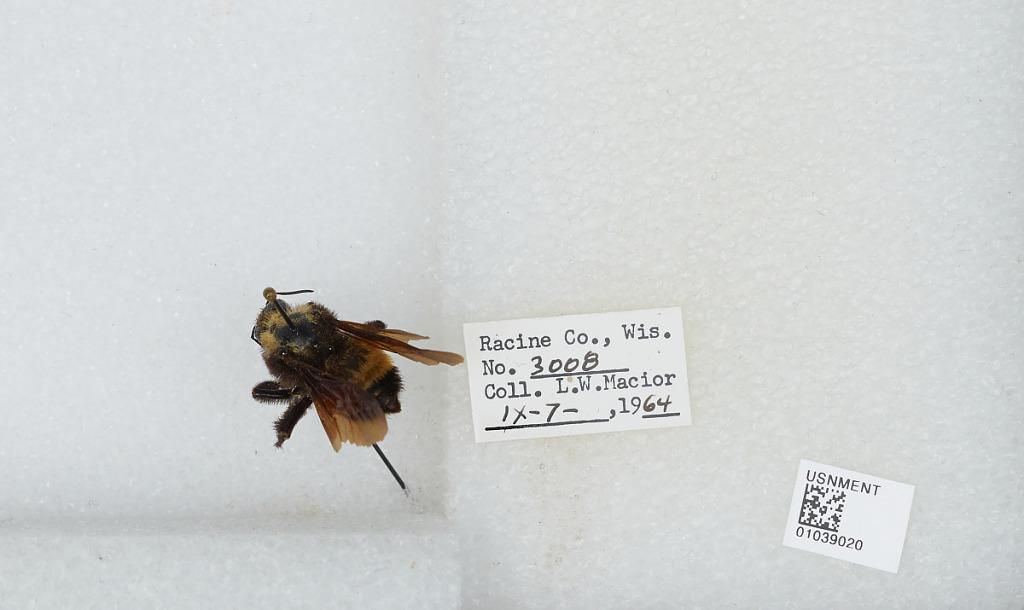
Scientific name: Bombus (Fervidobombus) pensylvanicus pensylvanicus (De Geer)
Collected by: L. Macior
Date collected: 1964-9-7
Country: United States
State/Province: Wisconsin
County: Racine
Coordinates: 42.78, -87.76